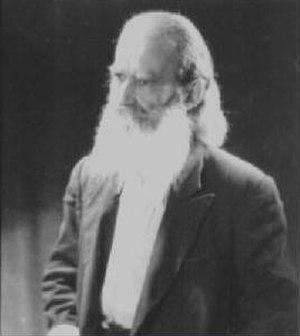
L'anarchisme au Portugal apparait, sous la forme de groupes organisés au milieu des années 1880.
Une communauté libertaire ou colonie libertaire ou milieux libres ou colonie communiste est une communauté intentionnelle d'inspiration libertaire plus ou moins durable, plus ou moins organisée, centrée autour de l'autogestion, de la maîtrise du travail social, de l'épanouissement personnel, de valeurs morales.